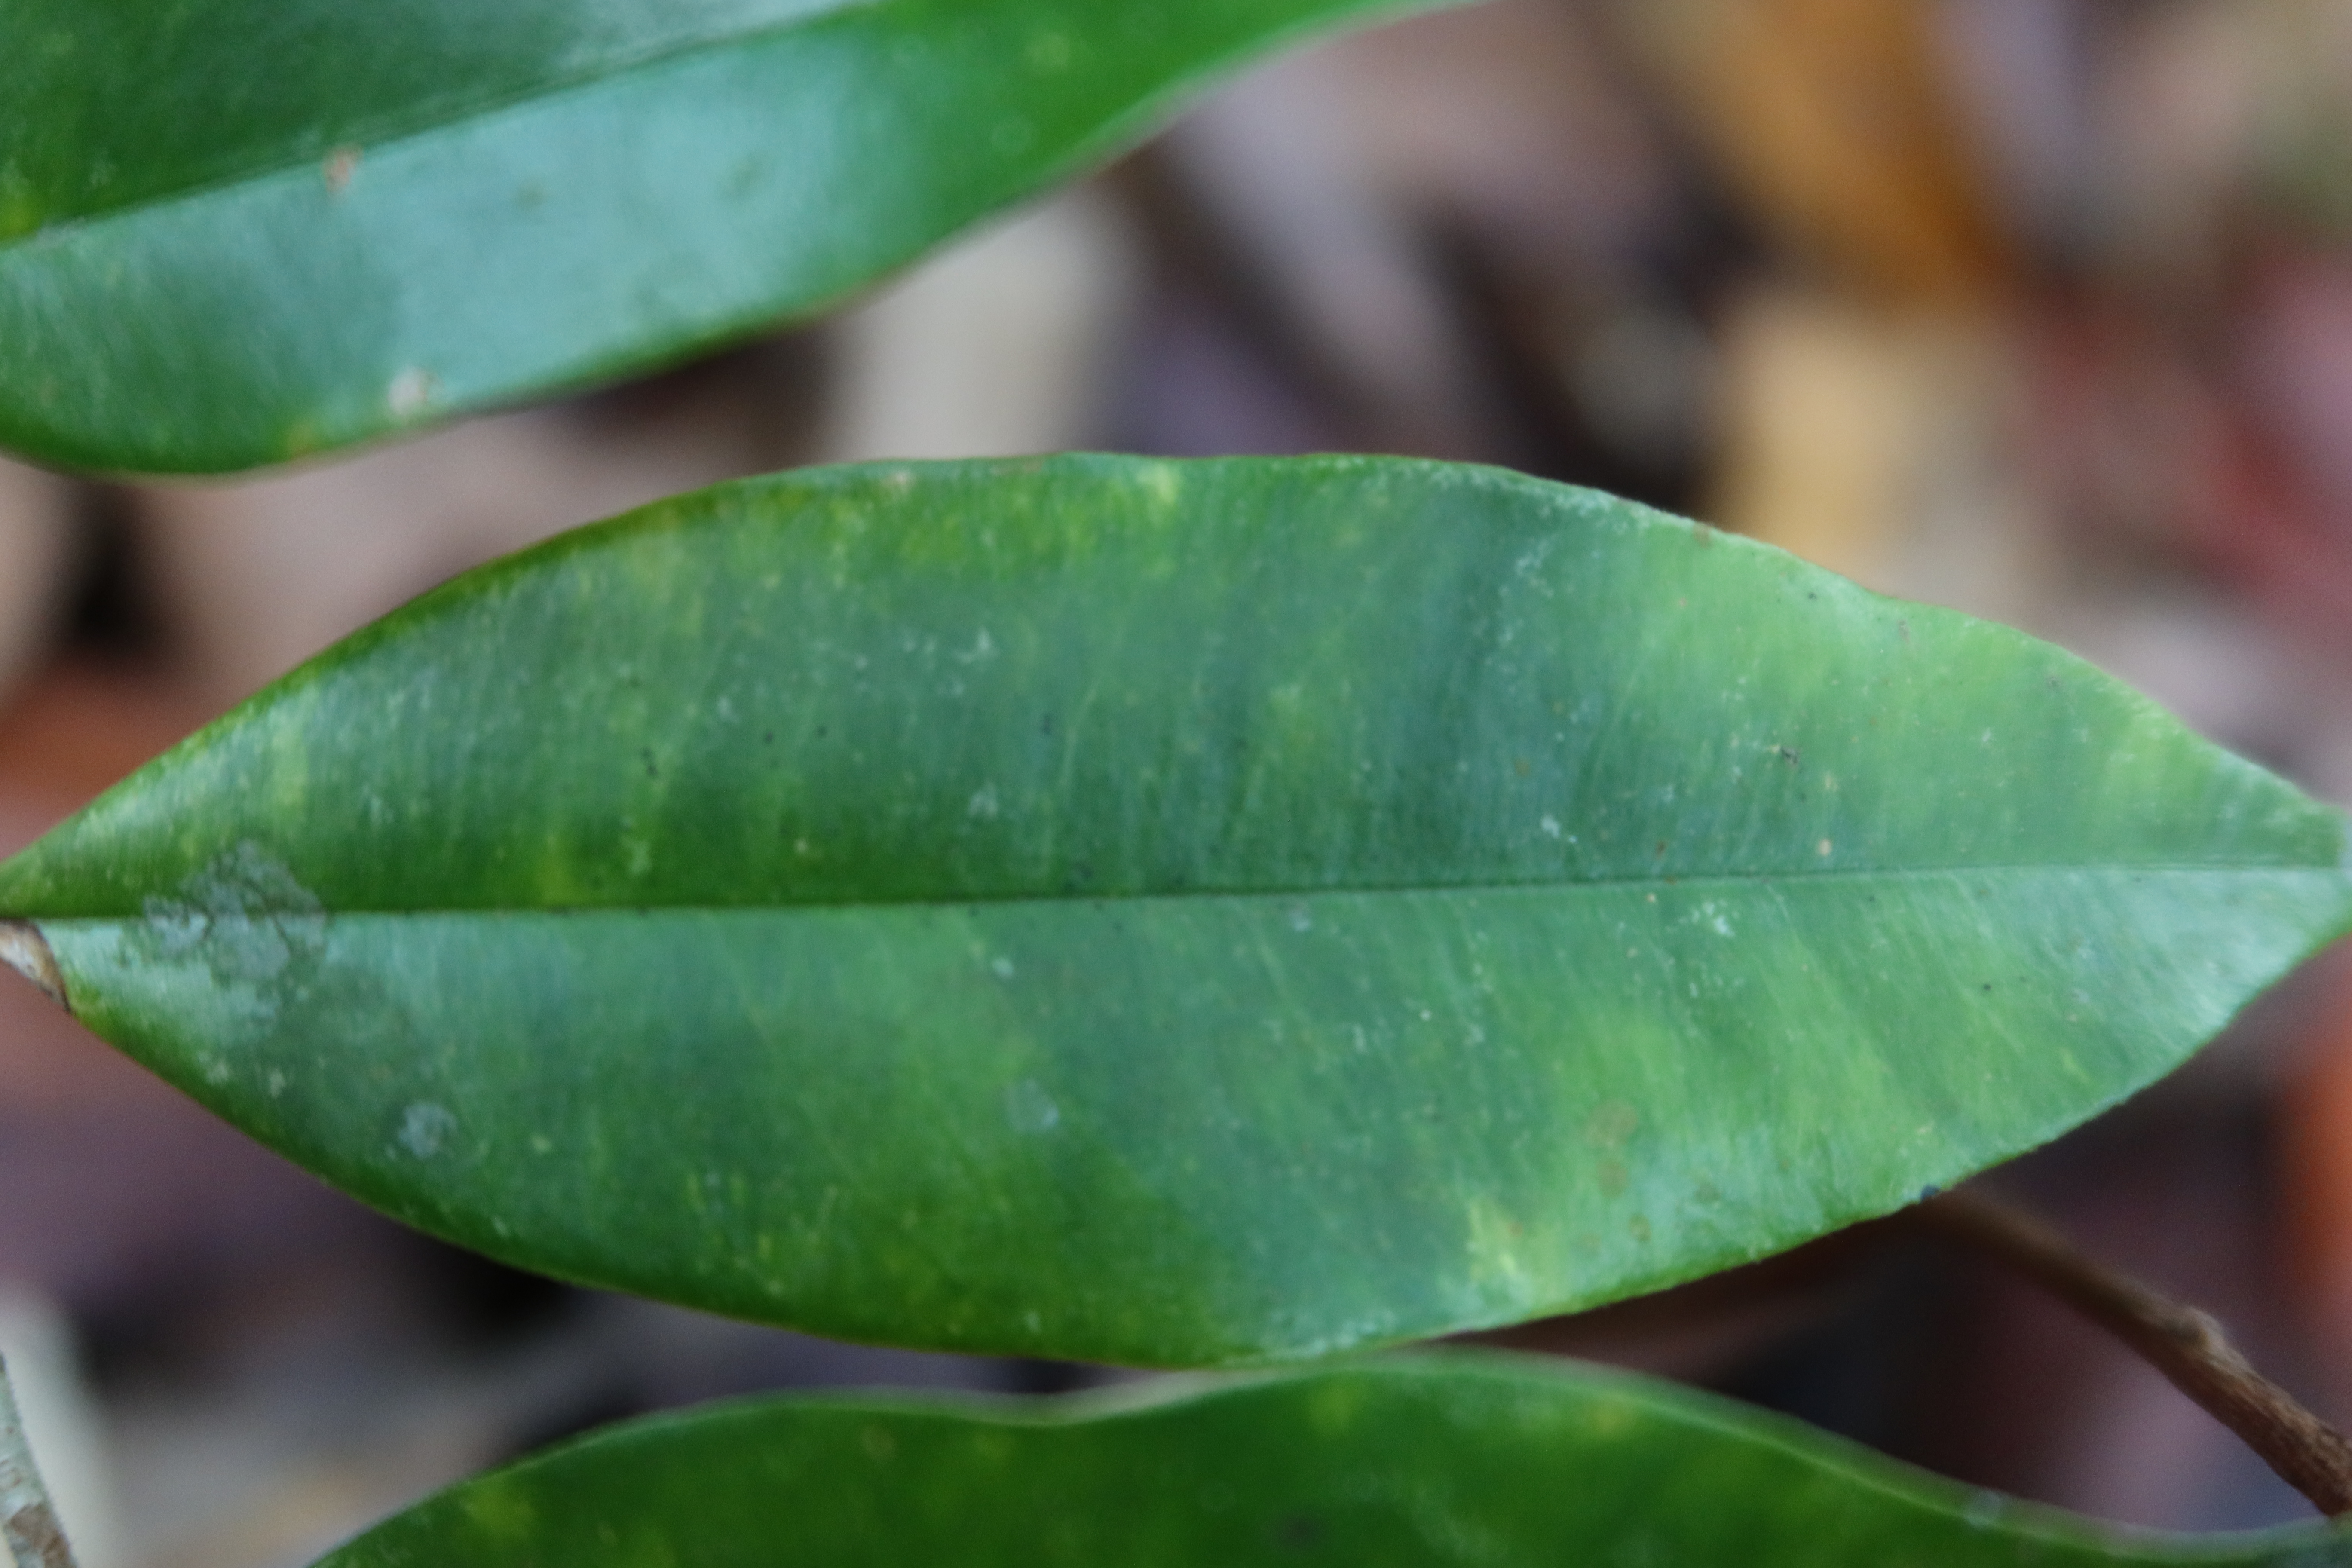
Label: Powdery mildew